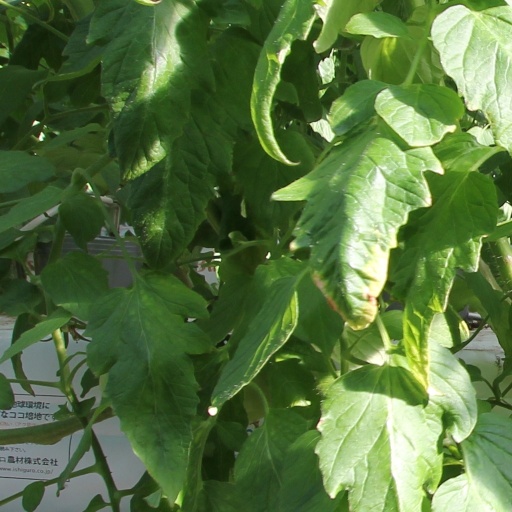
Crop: tomato